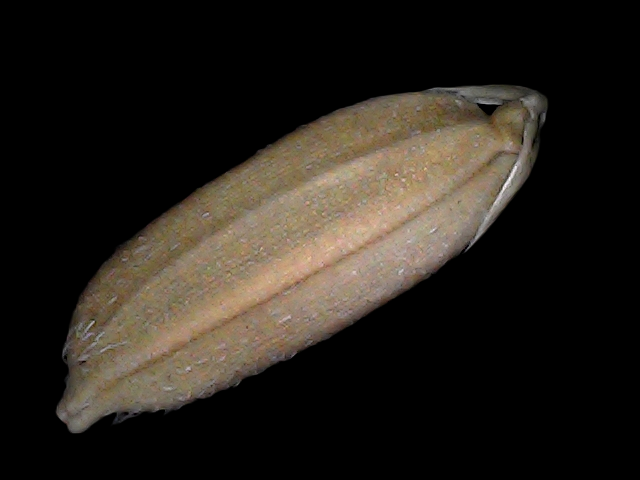
Rice variety: Br22